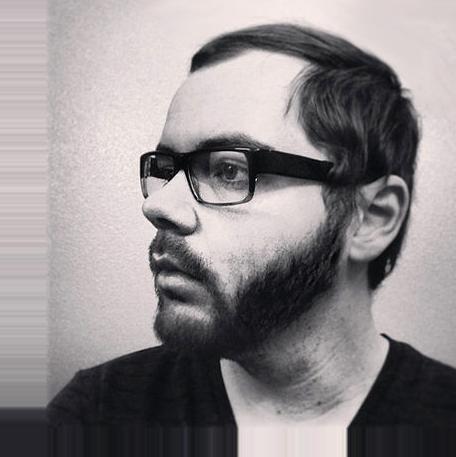
Age: 30